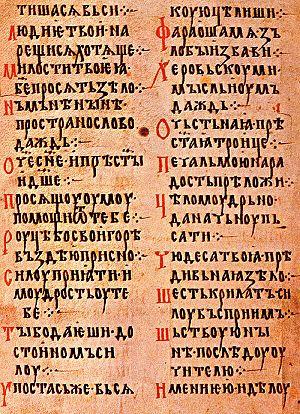
Constantin de Preslav est un prélat bulgare ayant vécu entre la fin du IXᵉ et le début du Xᵉ siècle, également écrivain, poète, et traducteur de textes religieux grecs en vieux slave.